San Marino–United States relations

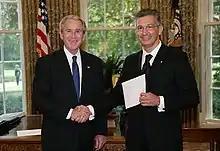
Paolo Rondelli, the first Ambassador of San Marino to the U.S., with President George W. Bush on July 16, 2007.

San Marino and the United States enjoy friendly diplomatic relations.